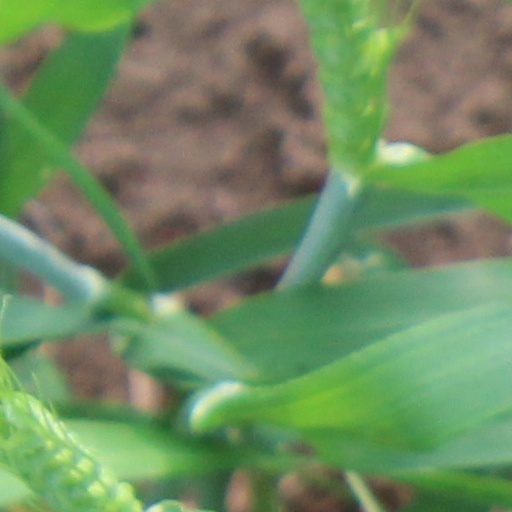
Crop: wheat